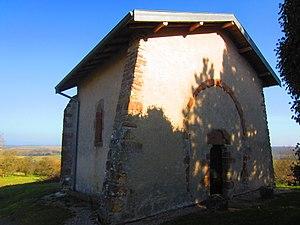
Fontenoy la Joute chapelle (7) This building is indexed in the Base Mérimée, a database of architectural heritage maintained by the French Ministry of Culture,
Cet article recense les monuments historiques du département de Meurthe-et-Moselle, en France.
Cet article recense les monuments historiques français classés en 1939.
Fontenoy-la-Joûte est une commune française située dans le département de Meurthe-et-Moselle en région Grand Est. Depuis 1996, il est un des villages du livre en France.